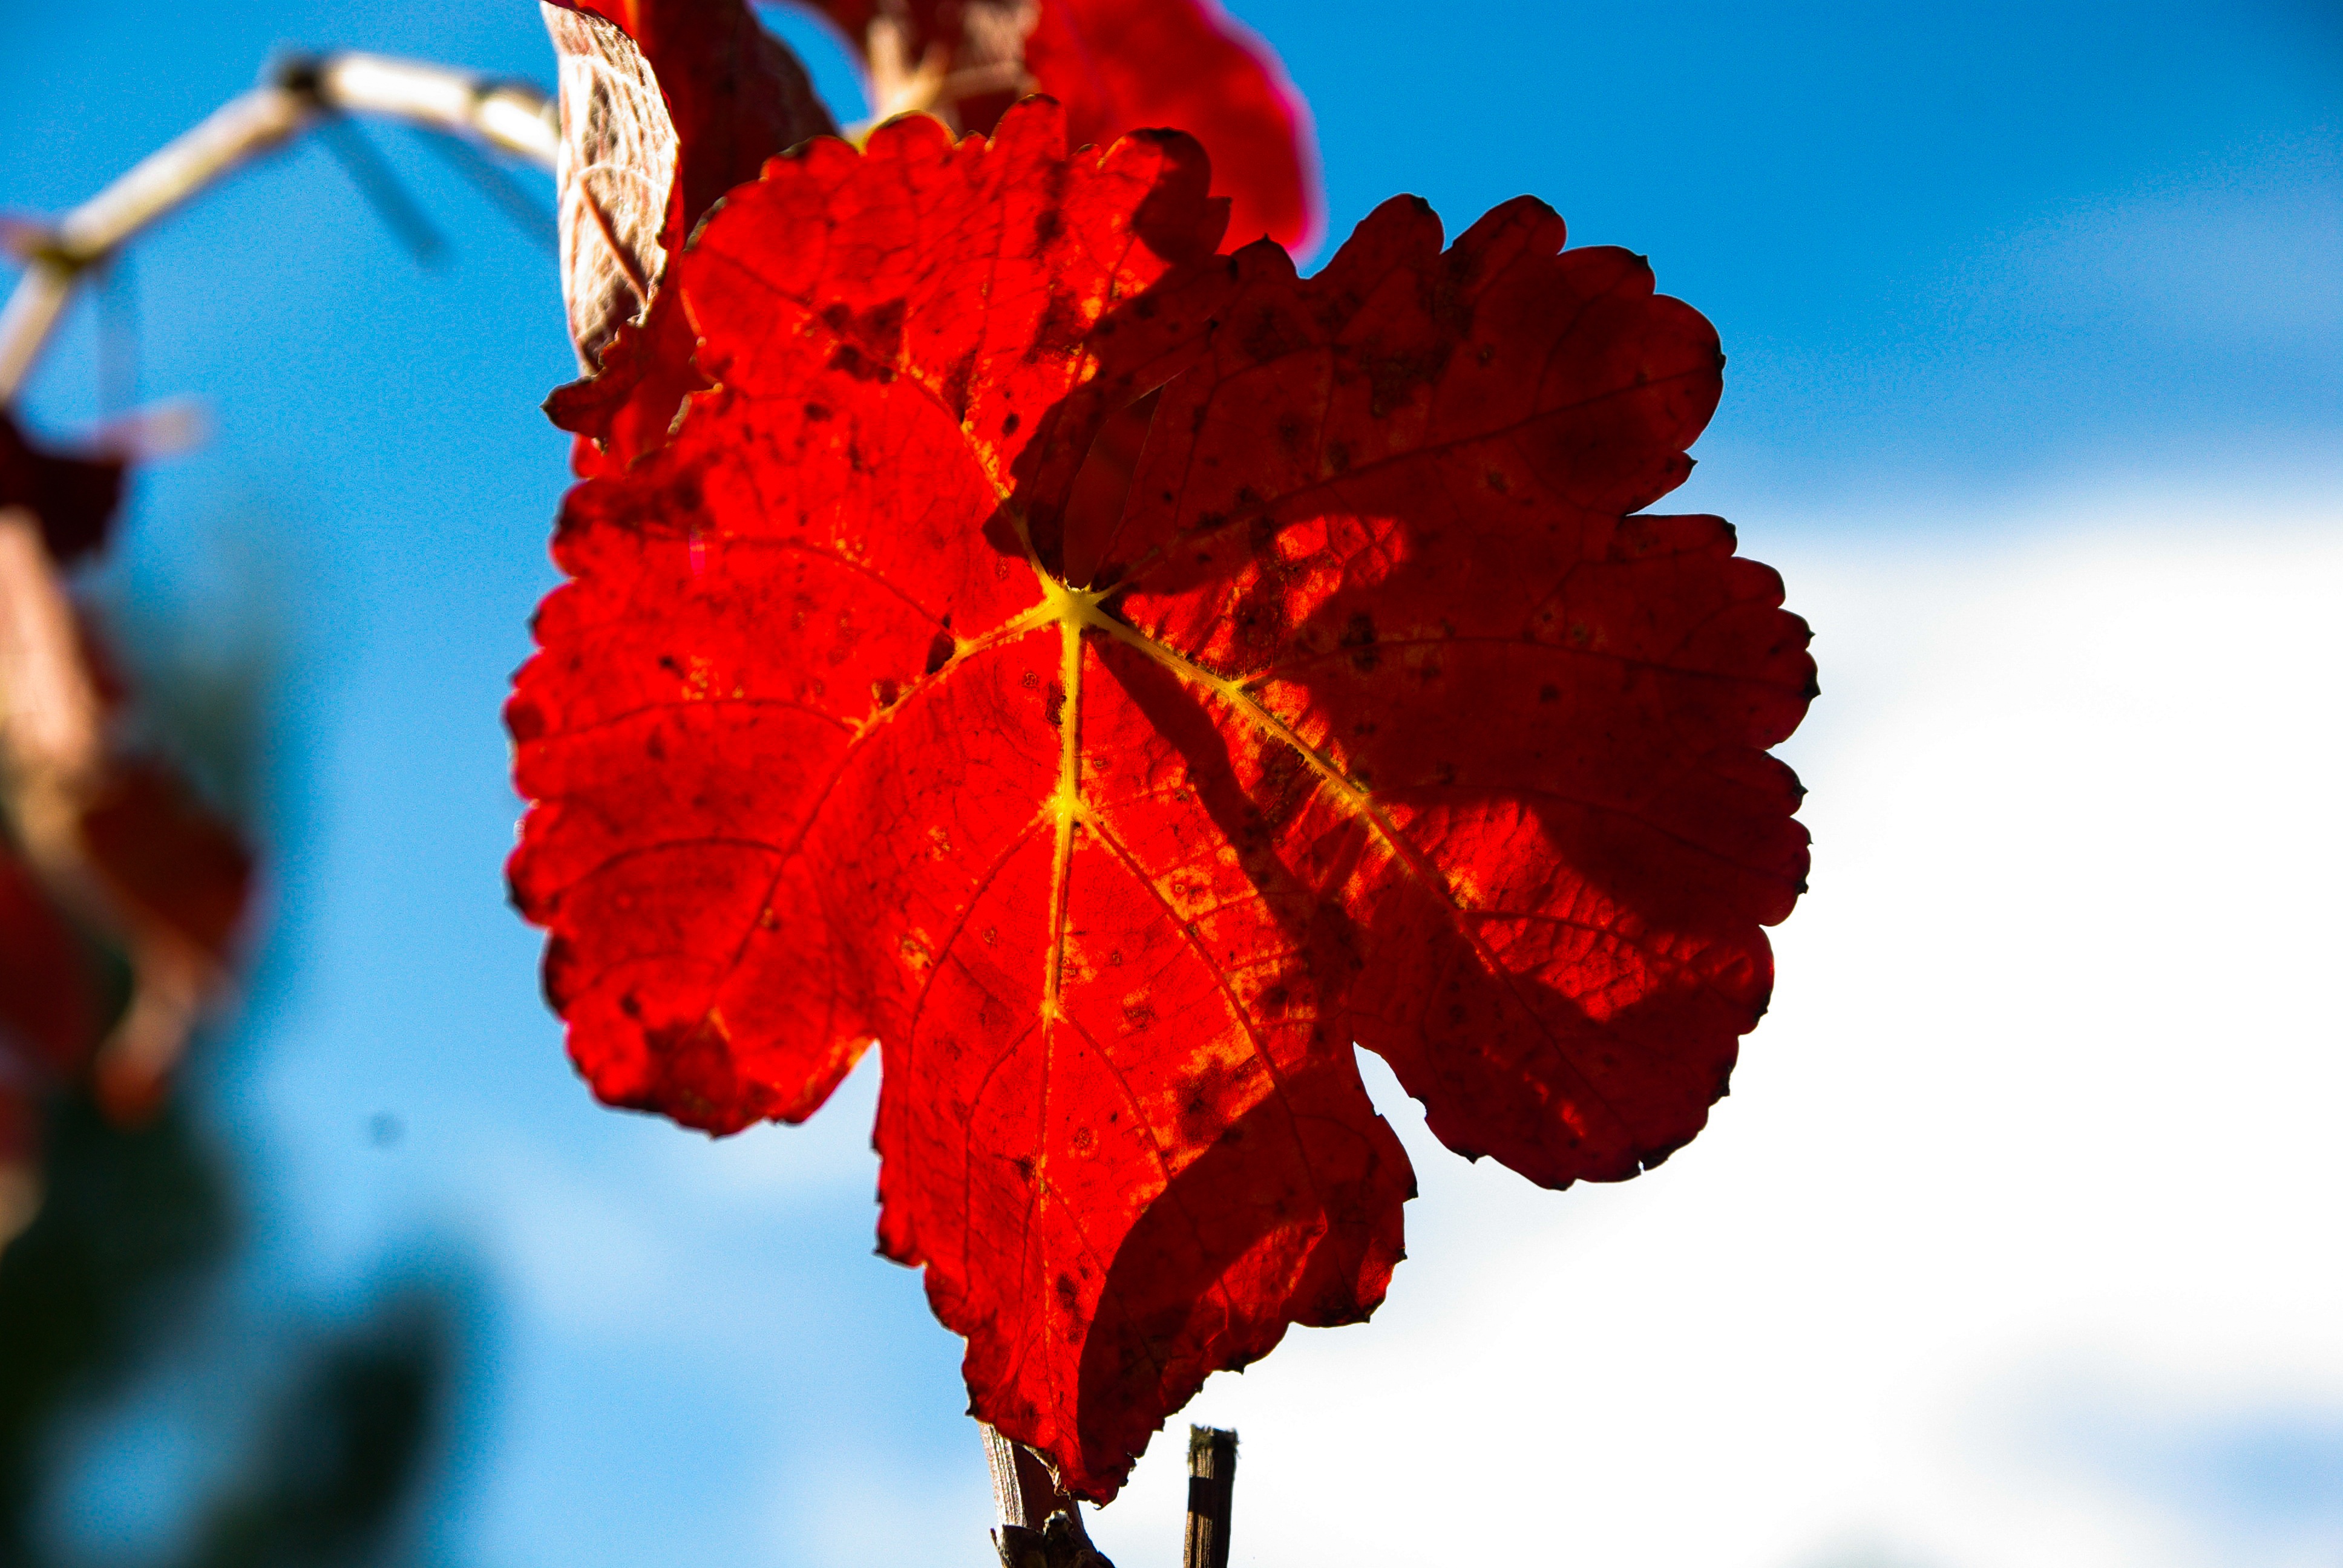
plant, vine, leaf, fall, flower, petal, red, flora, organ, macro photography, flowering plant, vine leaf, land plant